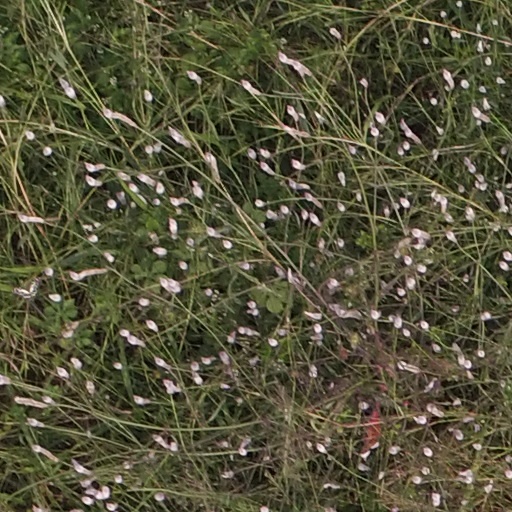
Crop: maize; corn